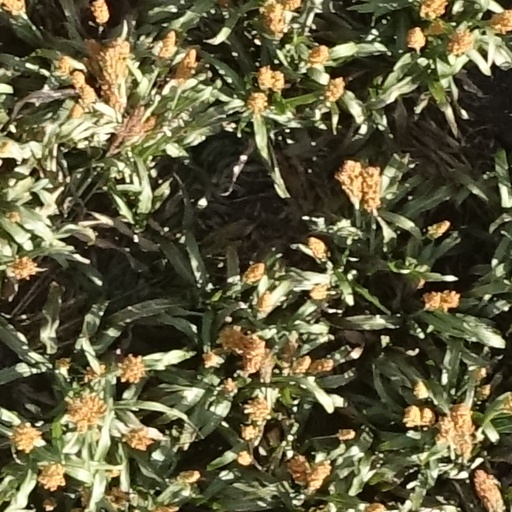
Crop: sorghum